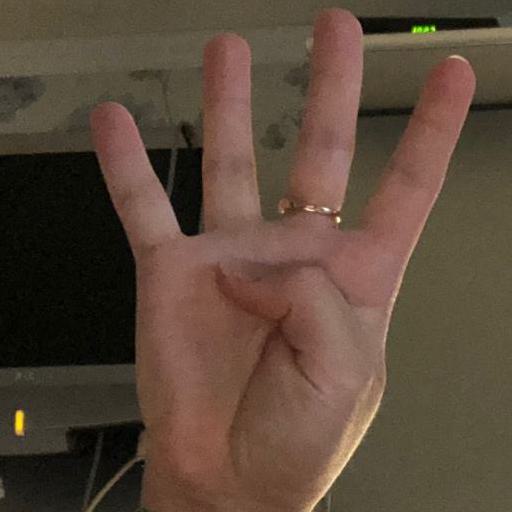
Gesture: four